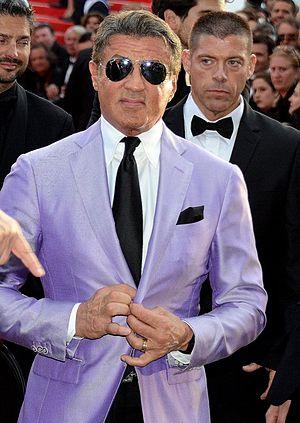
Sylvester Stallone au festival de Cannes